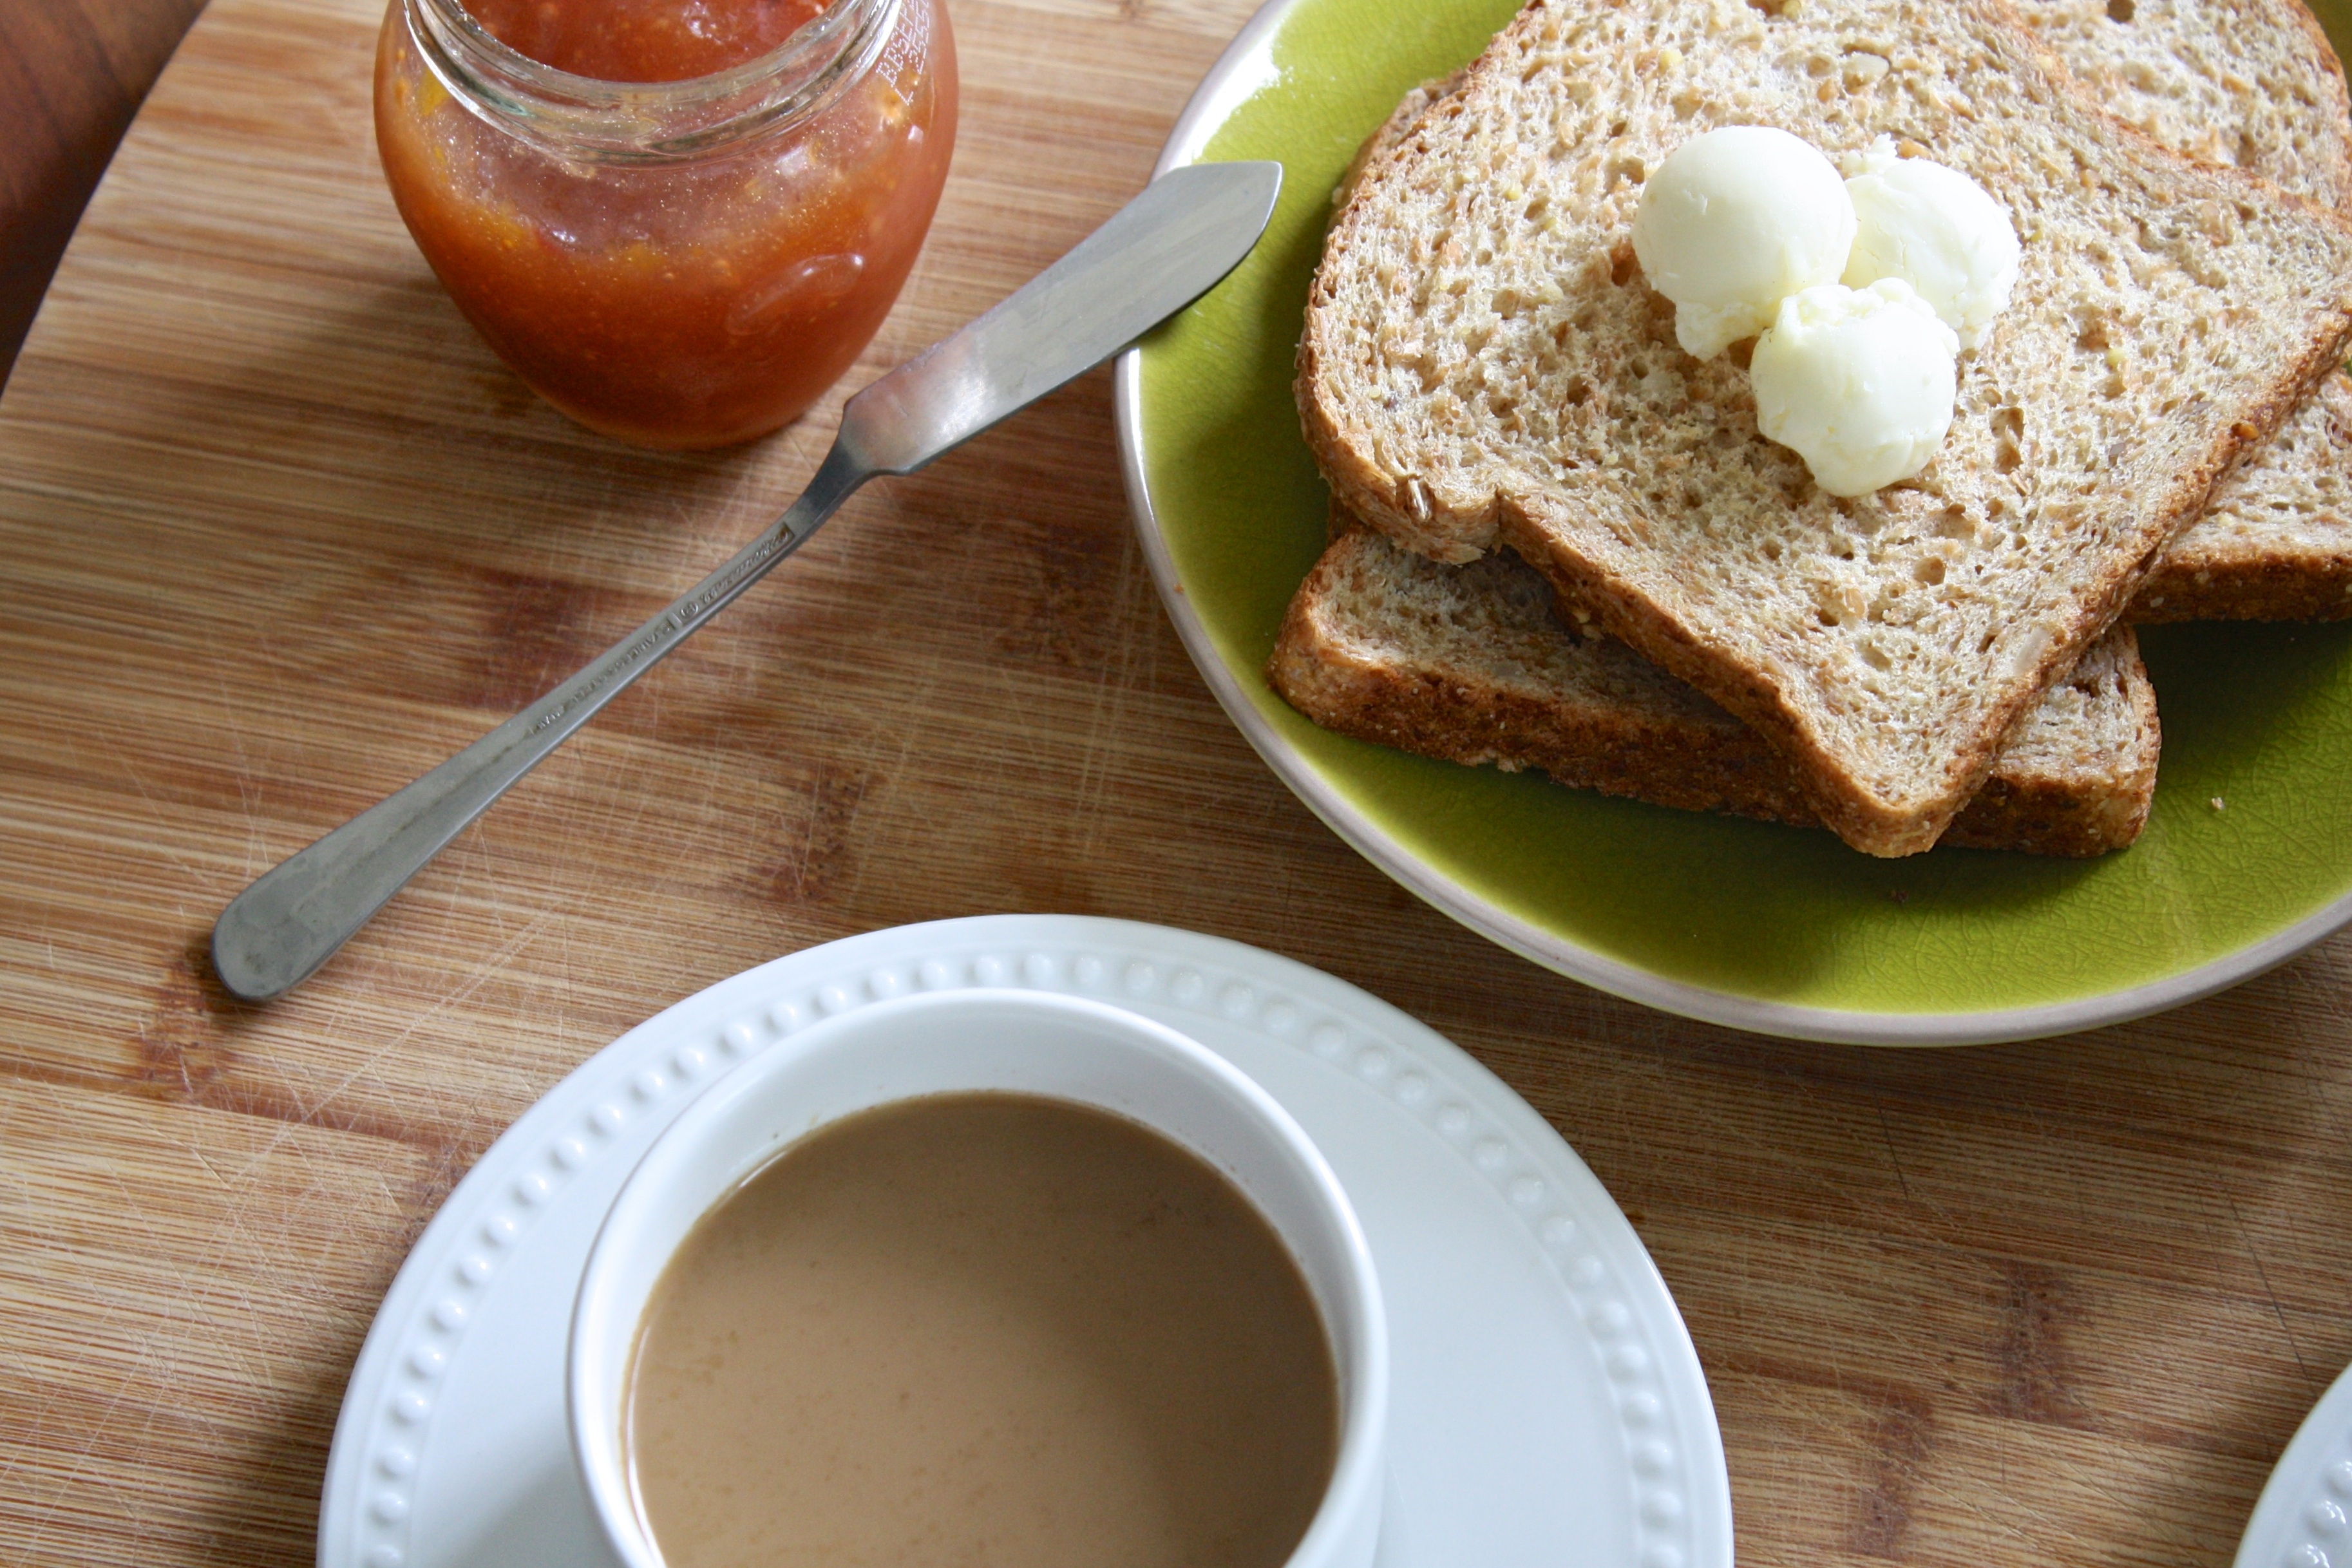
table, coffee, sweet, morning, cup, dish, meal, food, produce, beverage, drink, breakfast, chocolate, baking, milk, healthy, snack, dessert, delicious, bread, toast, butter, jam, coconut, eating, sunday, hot, traditional, brunch, baked goods, flavor, roasted, sprouted bread, breakfast on bed